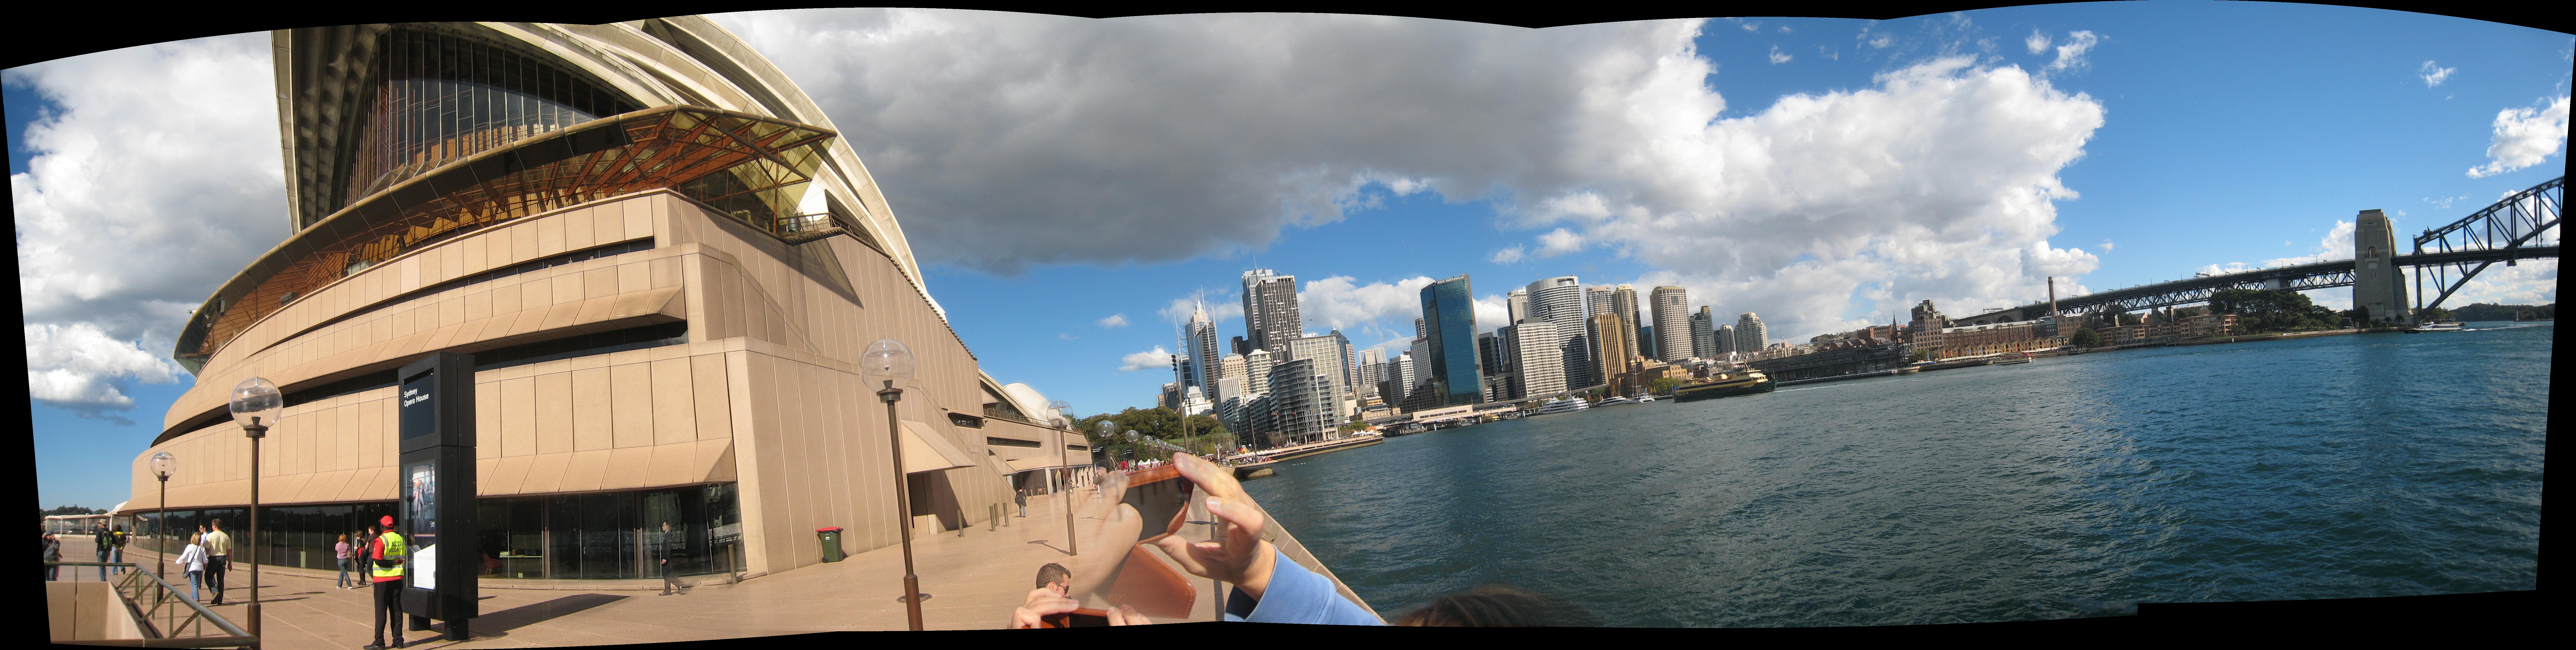
skyline, photography, skyscraper, cityscape, panorama, landmark, tourism, waterway, australia, sydnet, tours